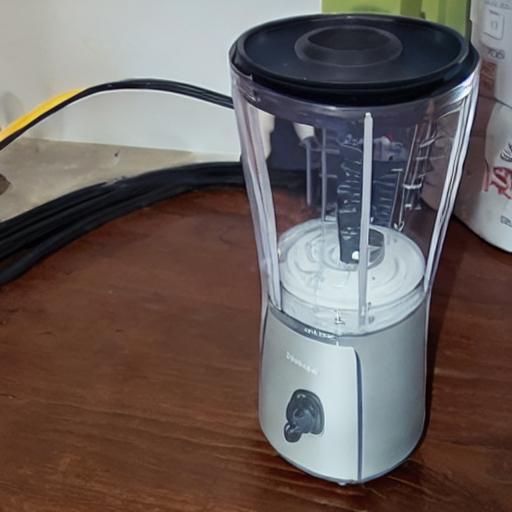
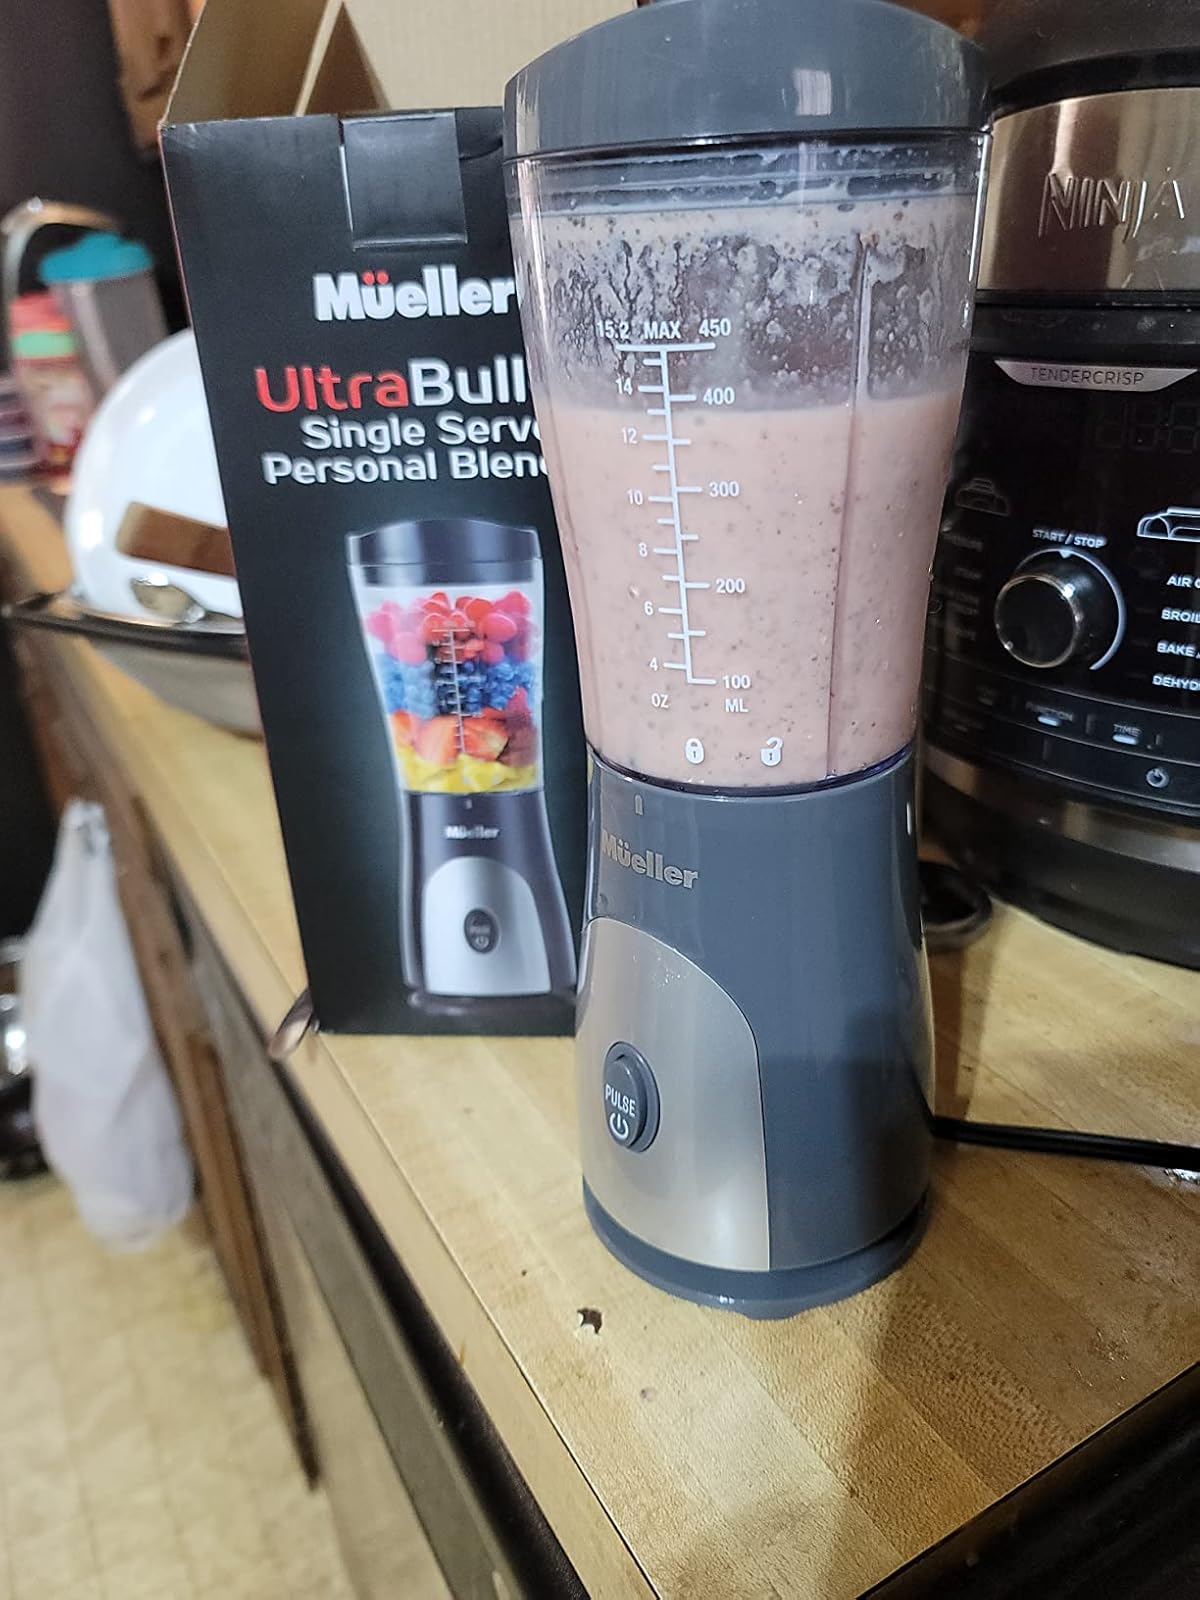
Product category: items_blender
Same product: no